Adan Mohammed

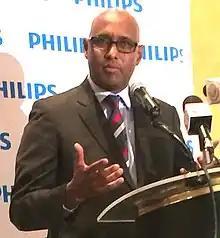

Adan Abdulla Mohammed is a prominent Kenyan banker and entrepreneur. He previously served as the managing director of Barclays Bank in East and West Africa. In 2013, he was sworn in as the Cabinet Secretary for Industrialization of Kenya.